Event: Nepal Earthquake
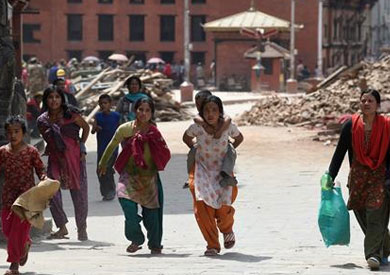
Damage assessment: damage